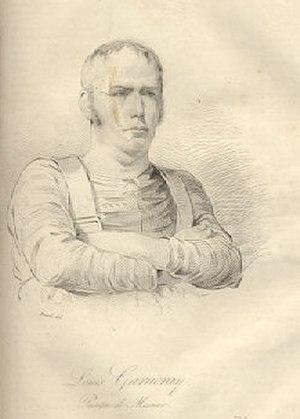
Ambroise Louis Garneray, né le 19 février 1783 à Paris où il est mort le 11 septembre 1857, est un corsaire, peintre de marine, dessinateur, graveur et écrivain français, précurseur du roman d'aventure maritime. Il connut une vie d’aventurier avec Surcouf et Dutertre, il fut huit ans prisonnier des Britanniques.